Describe the emotion expressed in this image:  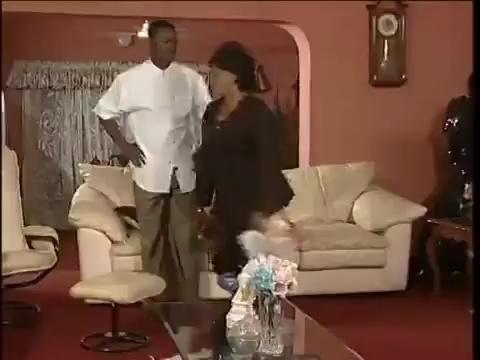
This person displays Pain, valence and arousal with low intensity.